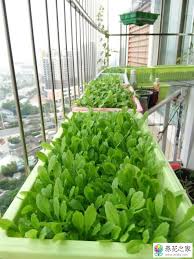
Waste category: biological